BAP Unión

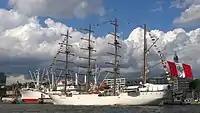
In the Port of Hamburg on 3 August 2017

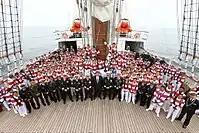
"Unión"s crew with Peruvian defense minister in November 2017

"Unión"s first training cruise abroad was in July 2016. The journey, which was officially named as "VIEX 2016", acronym in Spanish of "Viaje de Instrucción al Extranjero 2016" (Training Trip Abroad 2016), had a length of three months, in which the "Unión" crew visited the ports of Guayaquil (Ecuador), Cartagena (Colombia), San Juan (Puerto Rico), La Habana (Cuba), Miami (United States), Veracruz (Mexico) and Balboa (Panama), before to returning to its base in Callao. The crew and navy cadets received instruction in naval exercises and maneuvers, as well as showing people abroad several elements of Peruvian culture.